Betaine—homocysteine S-methyltransferase

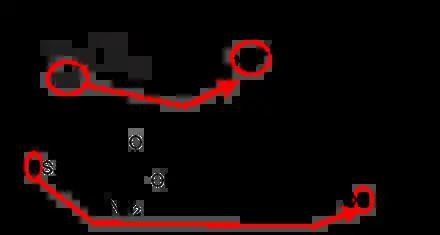
Diagram of the action of BHMT

This enzyme belongs to the family of transferases, specifically those transferring one-carbon group methyltransferases. This enzyme participates in the metabolism of glycine, serine, threonine and also methionine.